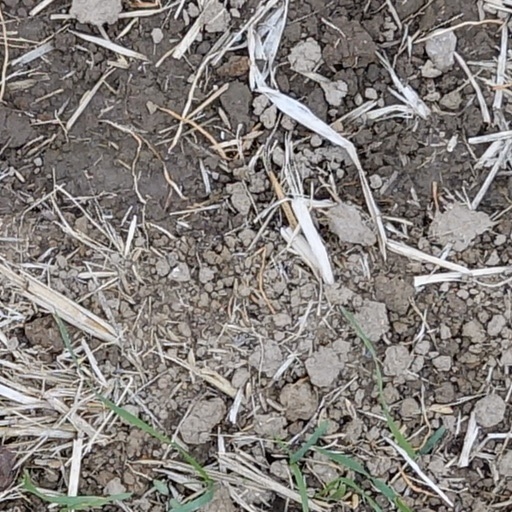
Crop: wheat